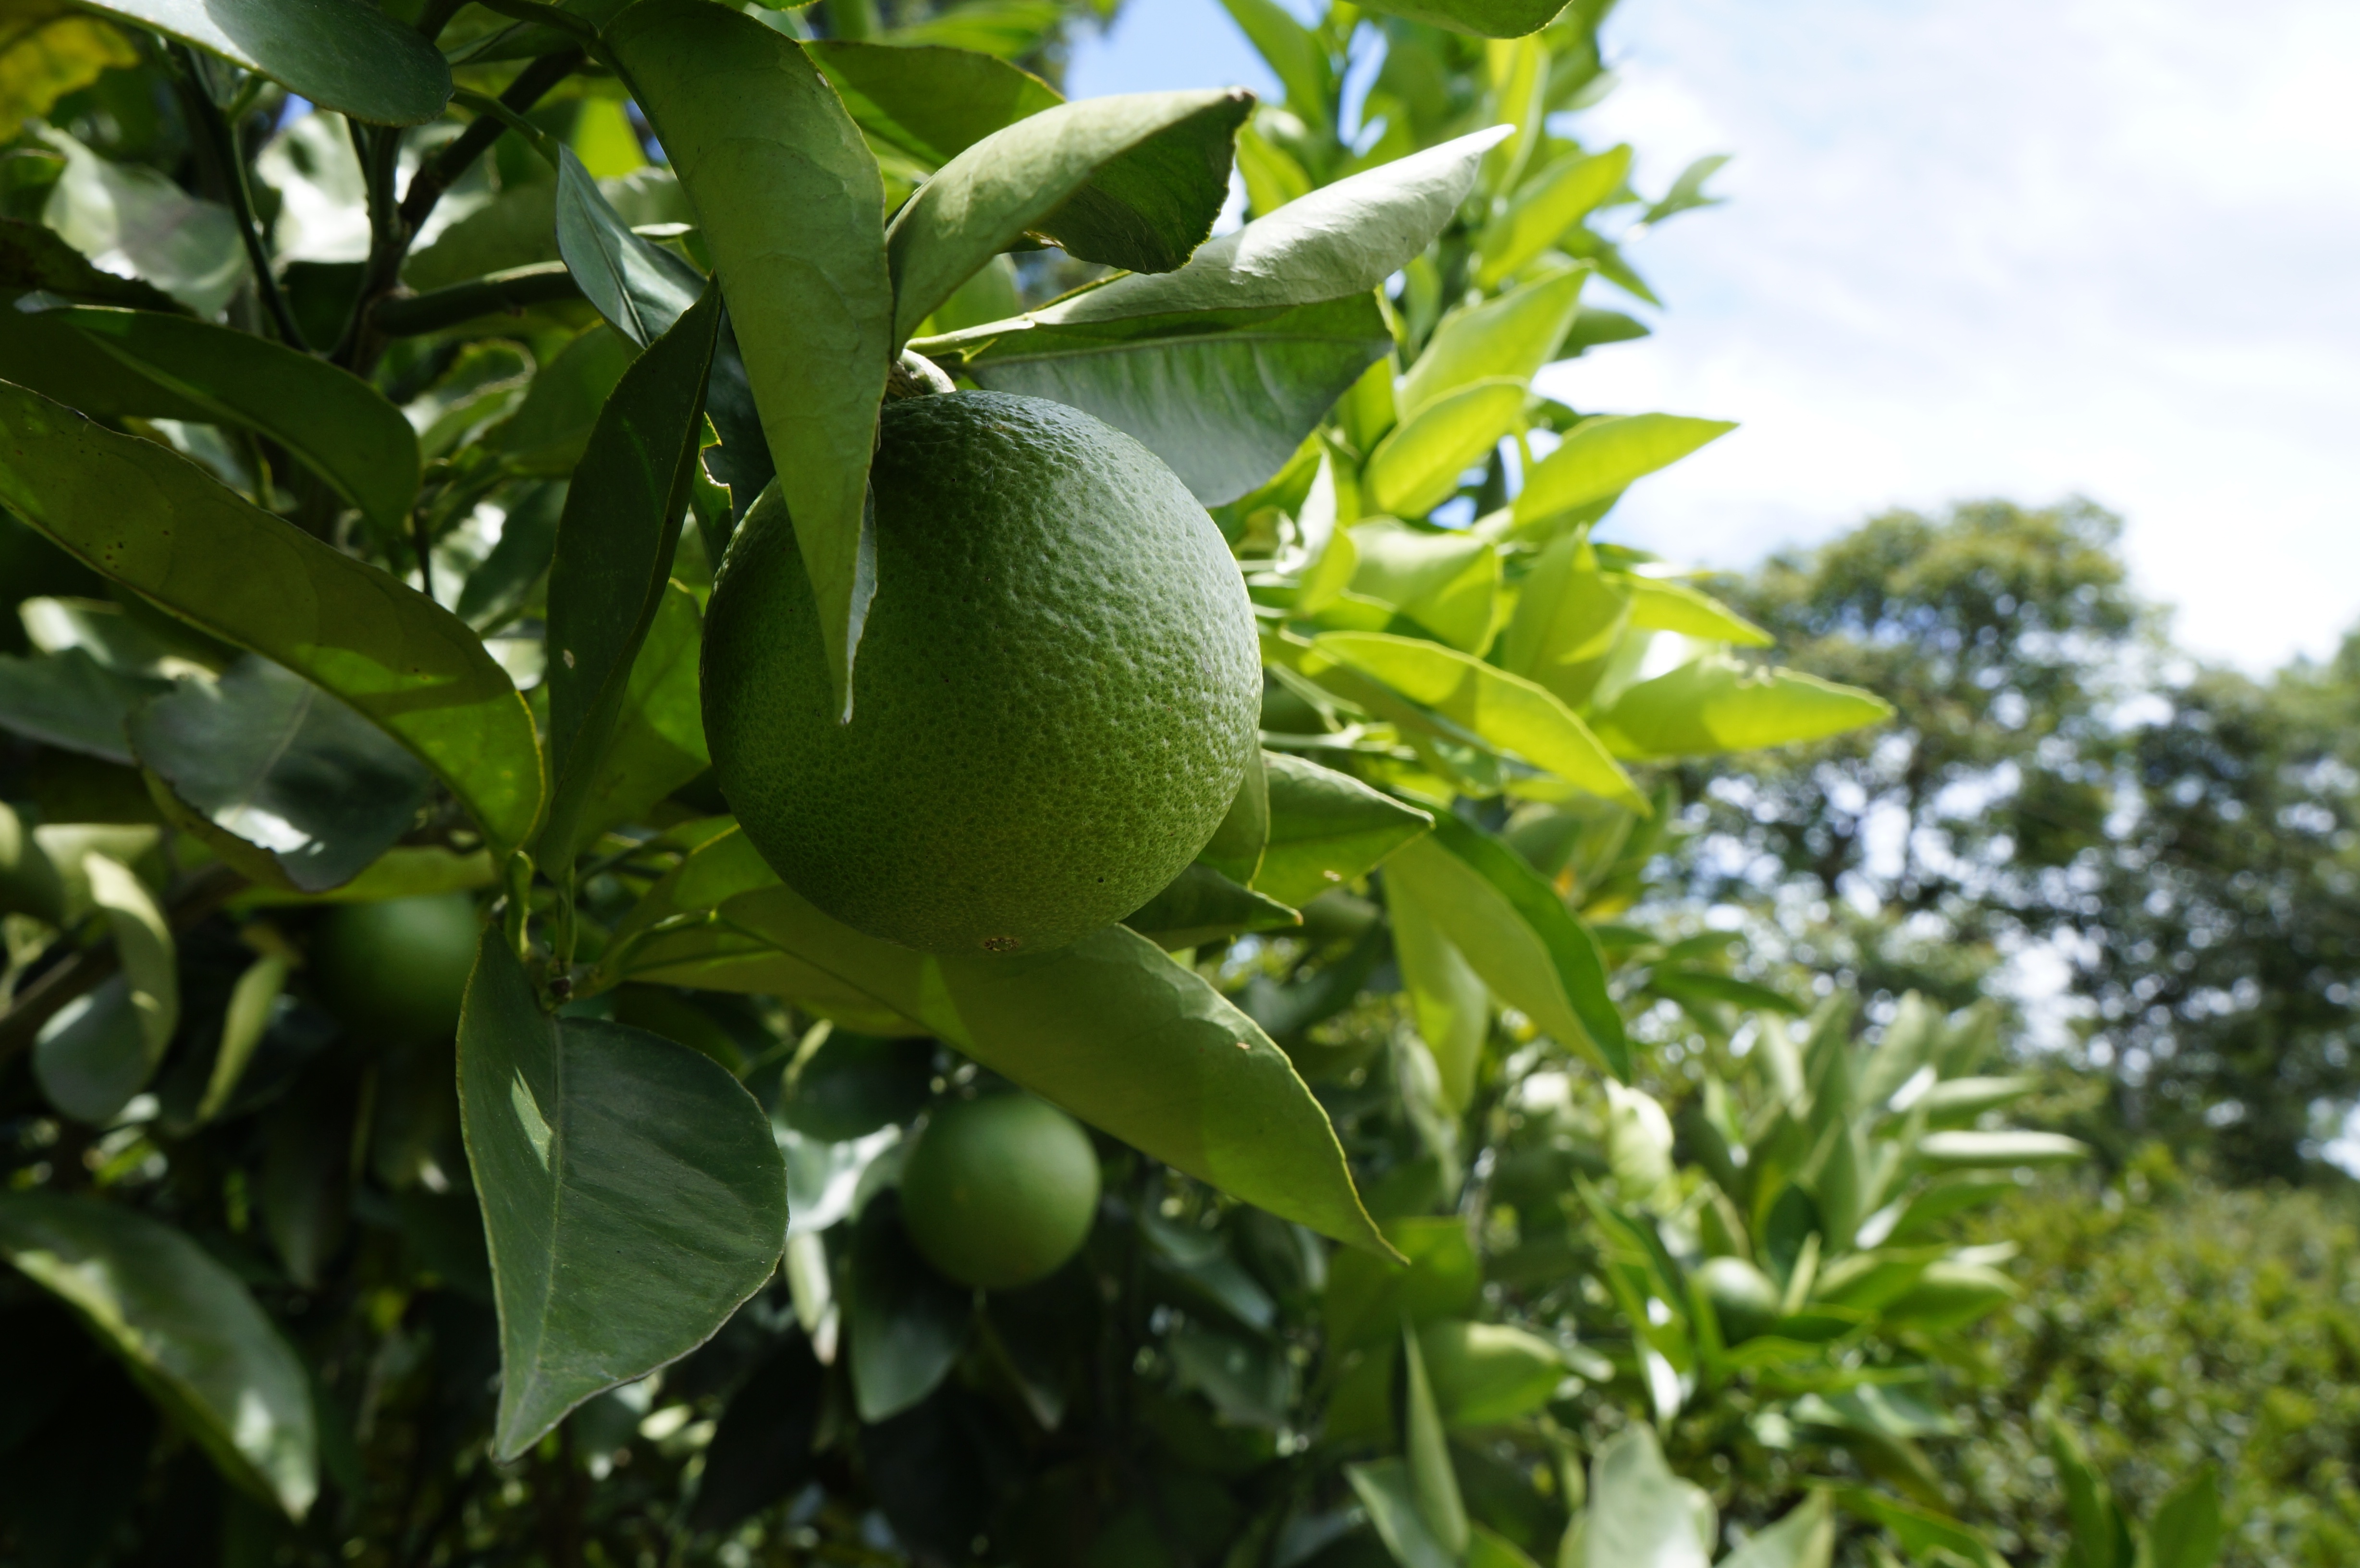
tree, branch, plant, fruit, flower, food, green, produce, lemon, citron, citrus, breadfruit, flowering plant, bitter orange, artocarpus, land plant, yuzu